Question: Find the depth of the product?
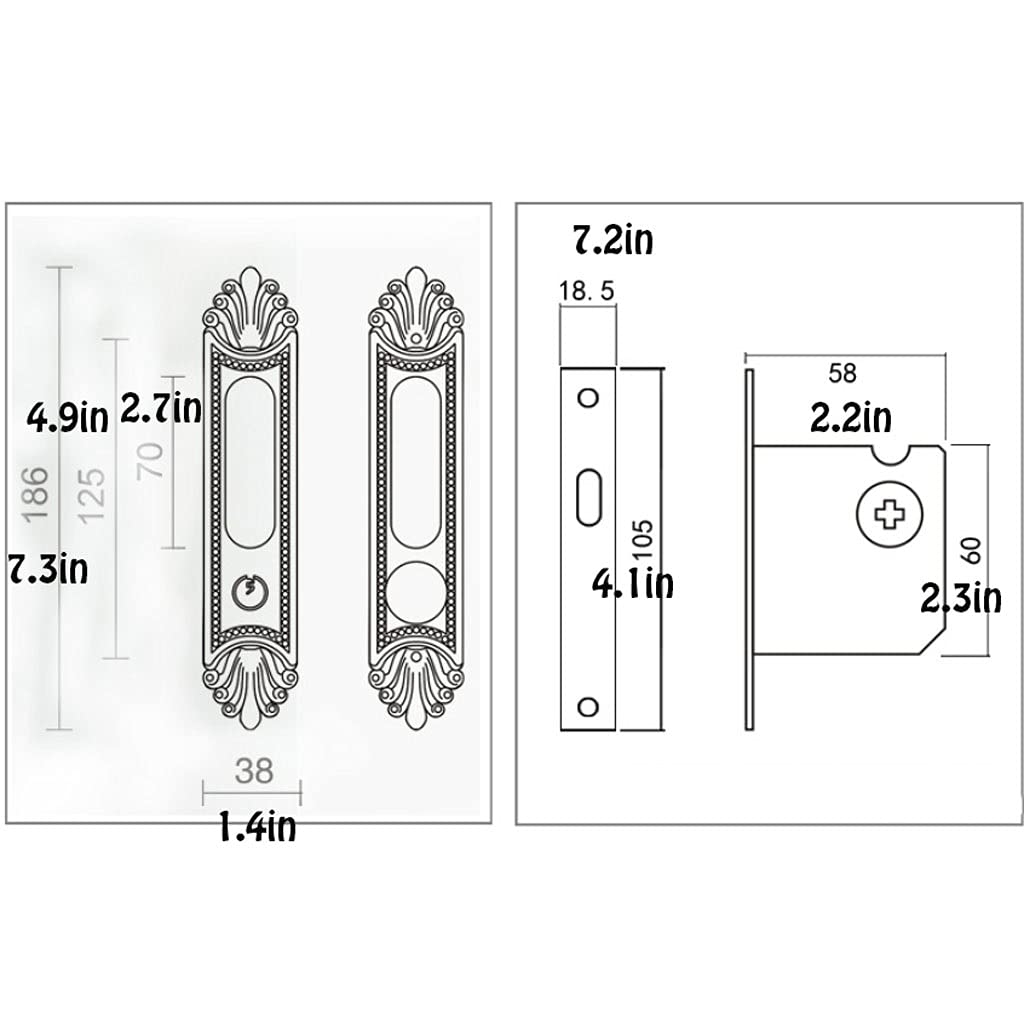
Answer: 1.4 inch